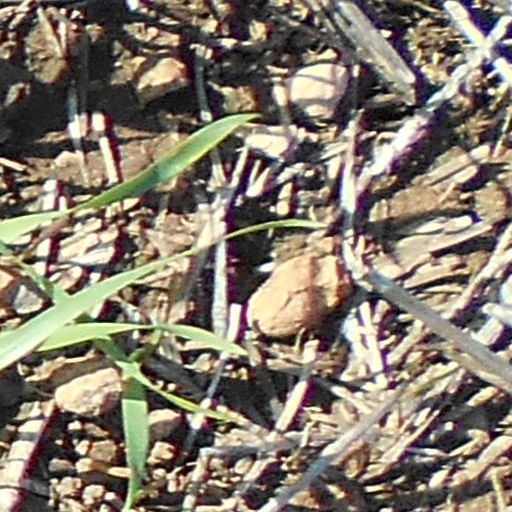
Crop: wheat